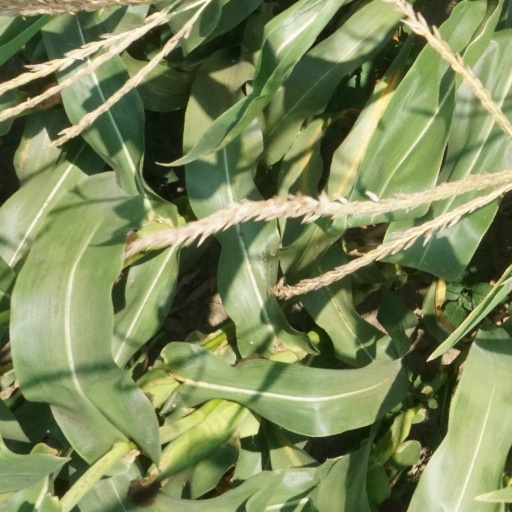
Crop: maize; corn